Richard Nixon Foundation

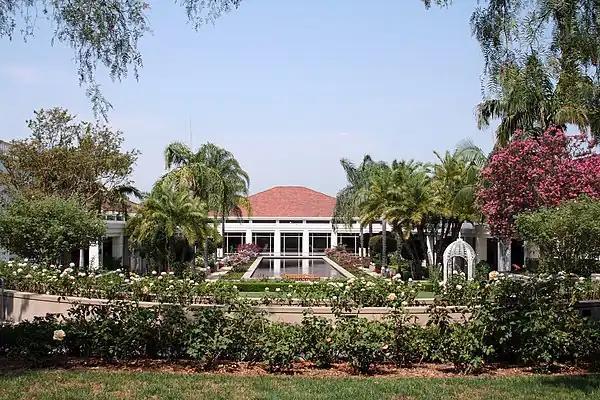
The Nixon Library and Gardens

The Nixon Foundation founded, controlled and operated the Nixon Library from the library's dedication on July 19, 1990 until July 11, 2007, at which the Foundation invited the National Archives to take control. The two entities signed a joint operating agreement which allowed the library to become officially known as the Richard Nixon Presidential Library, welcoming it into the national system of presidential libraries. This move allowed President Nixon's White House documents to be moved to his library in Yorba Linda.